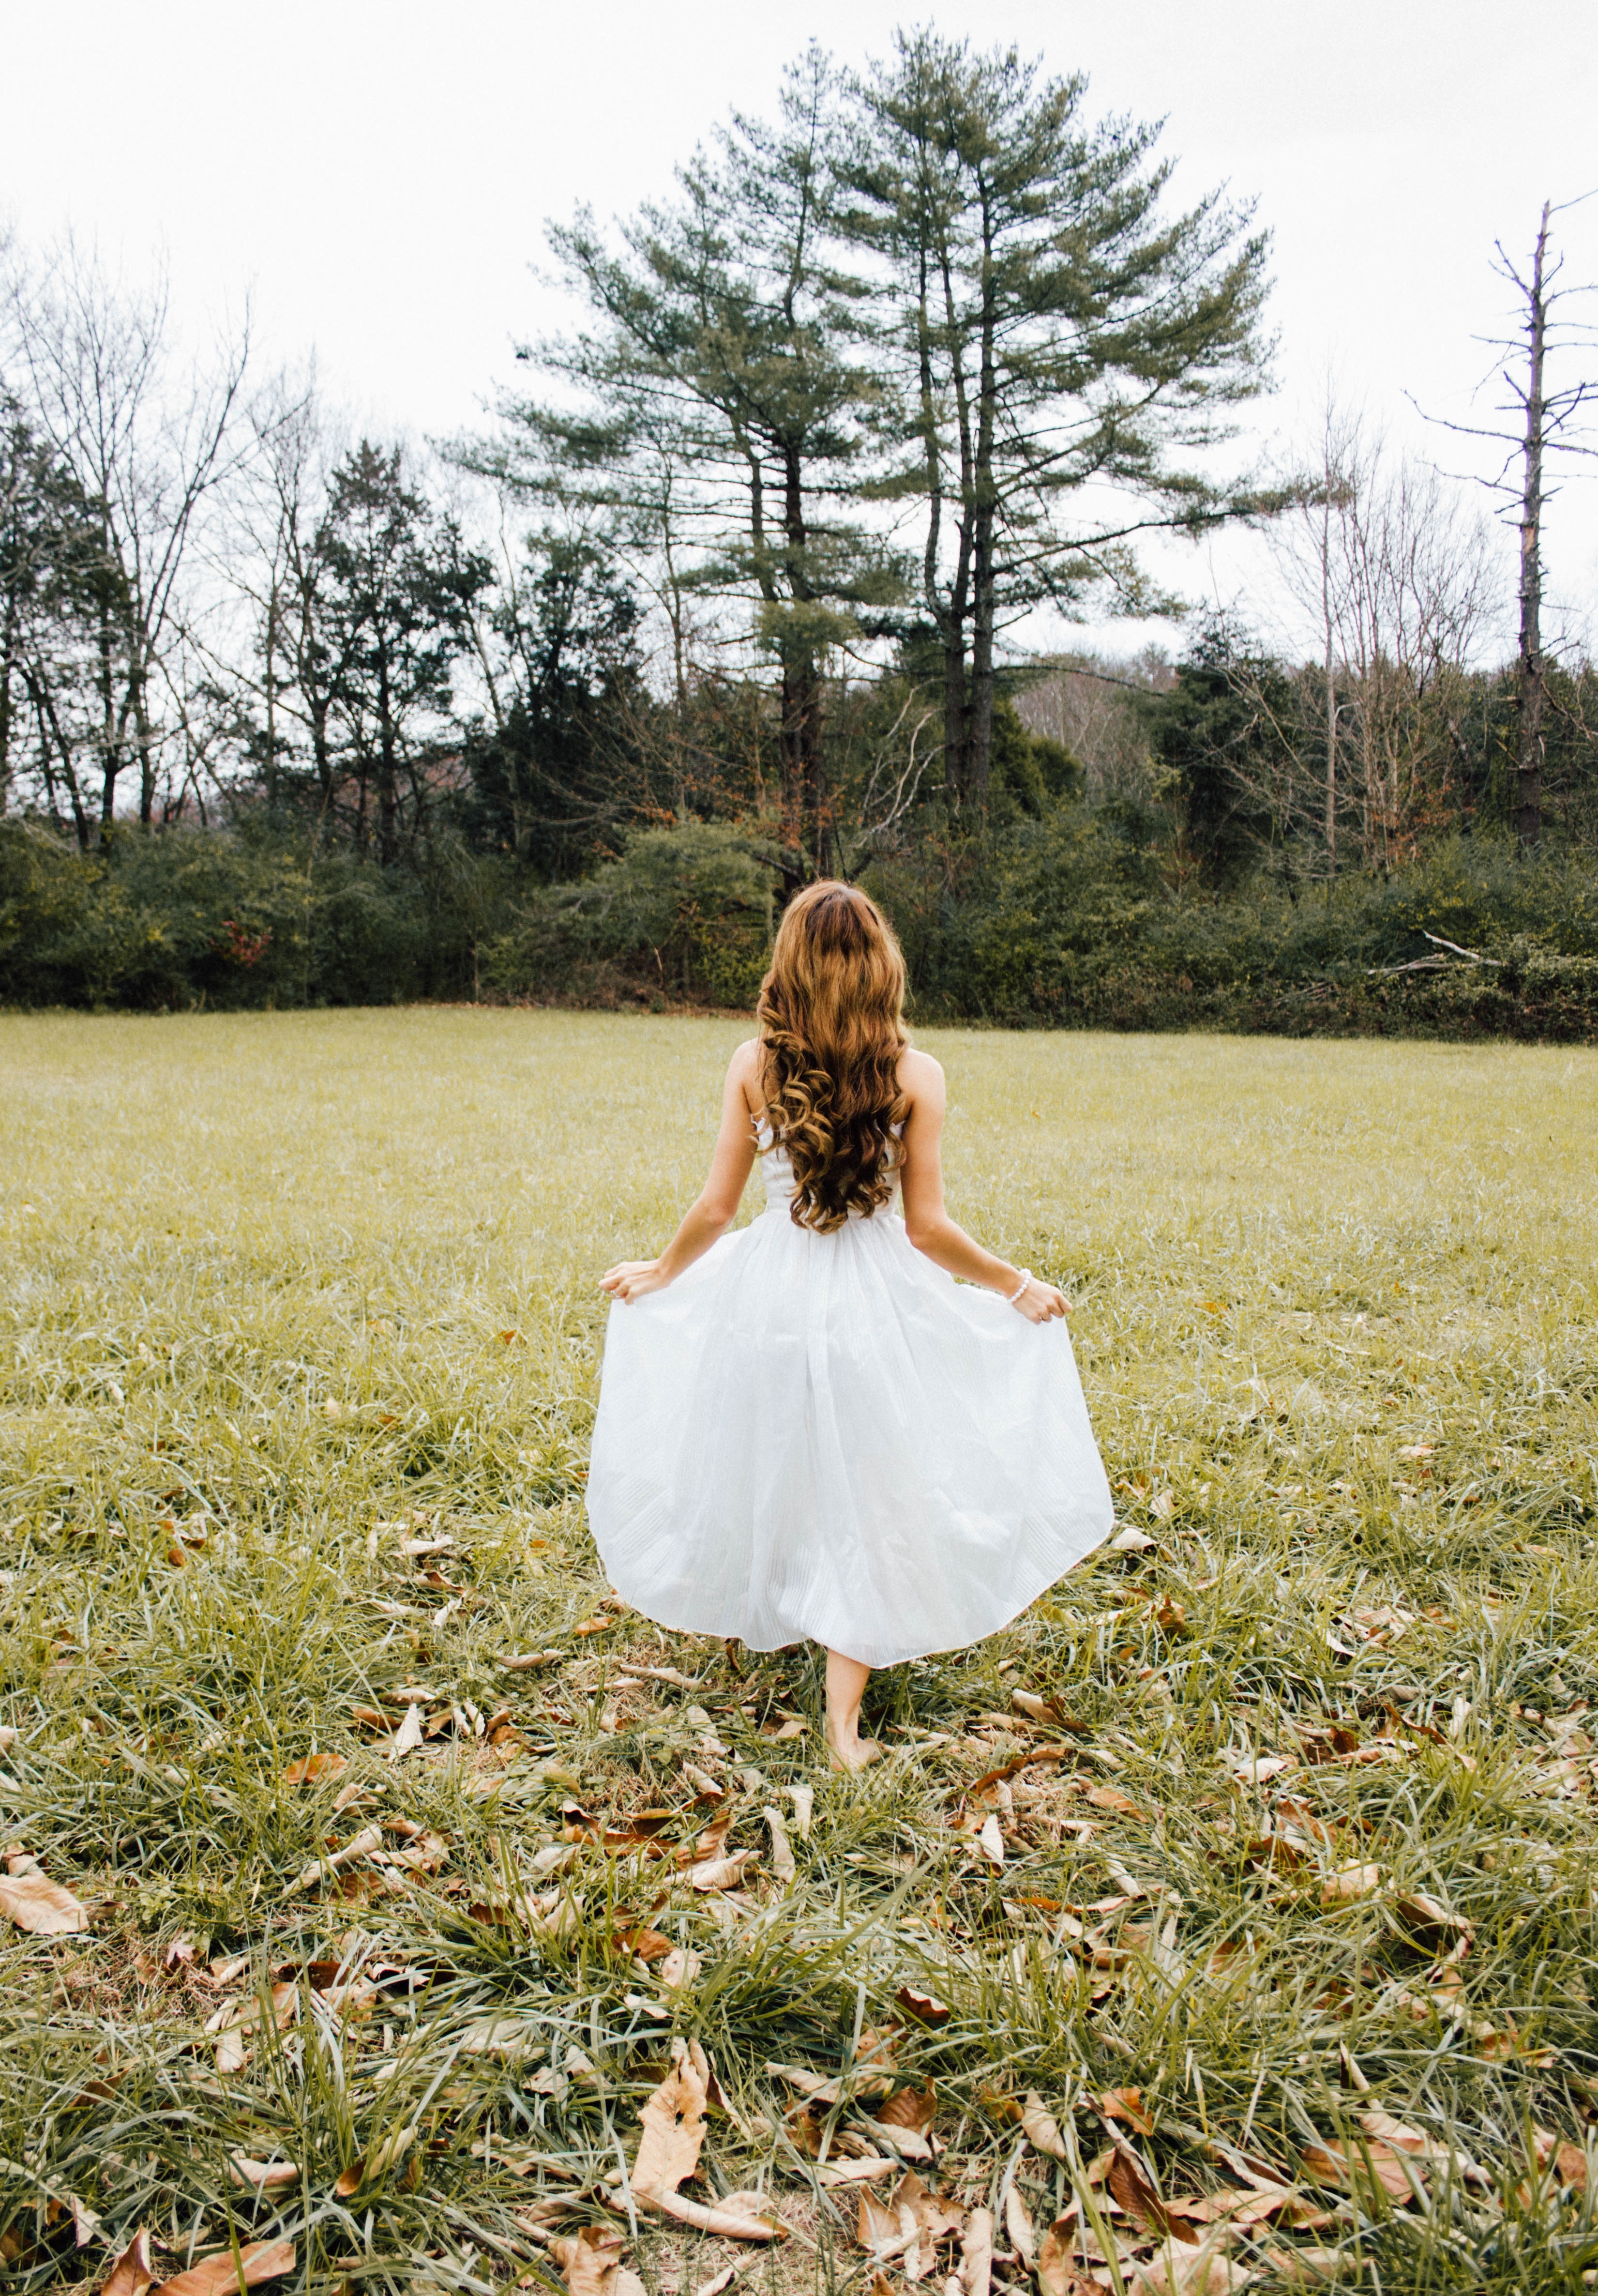
person, girl, woman, meadow, flower, portrait, autumn, bride, caucasian, posing, outdoors, dress, photograph, elegant, woodland, gown, elegance